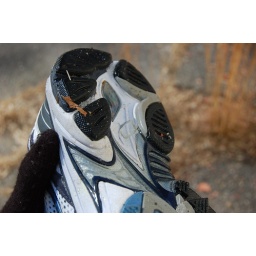
Big Shard of glass in shoes from walking inside